Claire Windsor

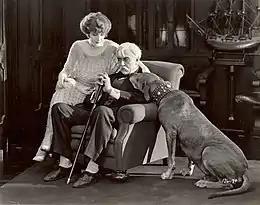
Windsor, Hobart Bosworth and Teddy the Dog in Marshall Neilan's "The Strangers' Banquet" (1922)

Claire Windsor's film debut was in the 1920 release of Lois Weber's "To Please One Woman" which was only a modest success. To promote the nascent starlet, Paramount Pictures often paired Windsor with the newly divorced actor Charlie Chaplin in publicity photographs, leading the tabloid press to give mention to the young actress in print. In 1921, Windsor costarred with Louis Calhern in Weber's "The Blot" (1921).